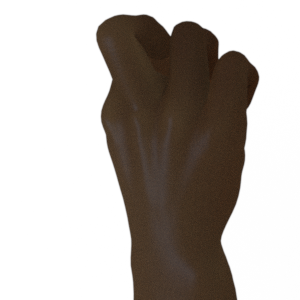
Label: rock